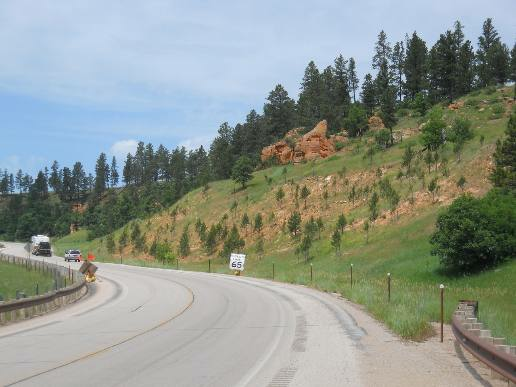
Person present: No